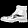
Label: Ankle boot